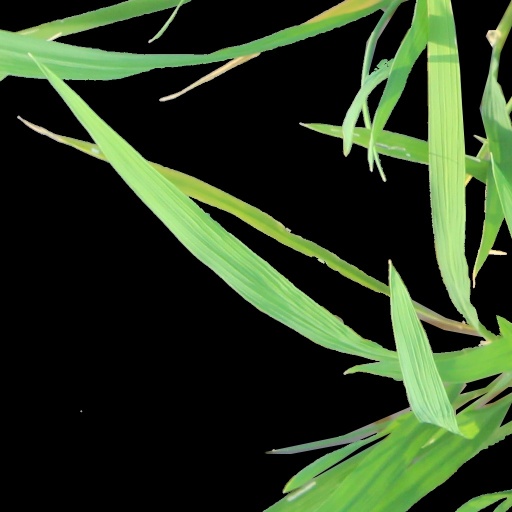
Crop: rice